The Path of Daggers

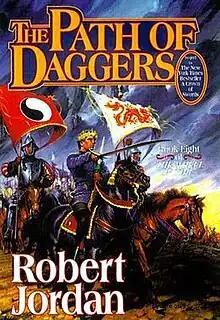
Original cover of "The Path of Daggers", showing Rand al'Thor leading his forces into battle

The Path of Daggers is a fantasy novel by American author Robert Jordan, the eighth book of his series "The Wheel of Time". It was published by Tor Books and released on October 20, 1998. Upon its release, it immediately rose to the #1 position on the "New York Times" hardcover fiction bestseller list, making it the first "Wheel of Time" book to reach the #1 position on that list. It remained on the list for the next two months. This book is the shortest book in the main "The Wheel of Time" series, consisting of a prologue and 31 chapters.